Morris Park, Bronx

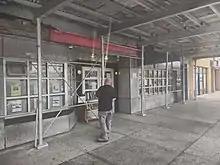
Morris Park Library

The New York Public Library's Morris Park branch is located at 985 Morris Park Avenue. The two-story, branch opened in 2006. It is the first branch library to be built in Morris Park, and one of the newest locations in the system.